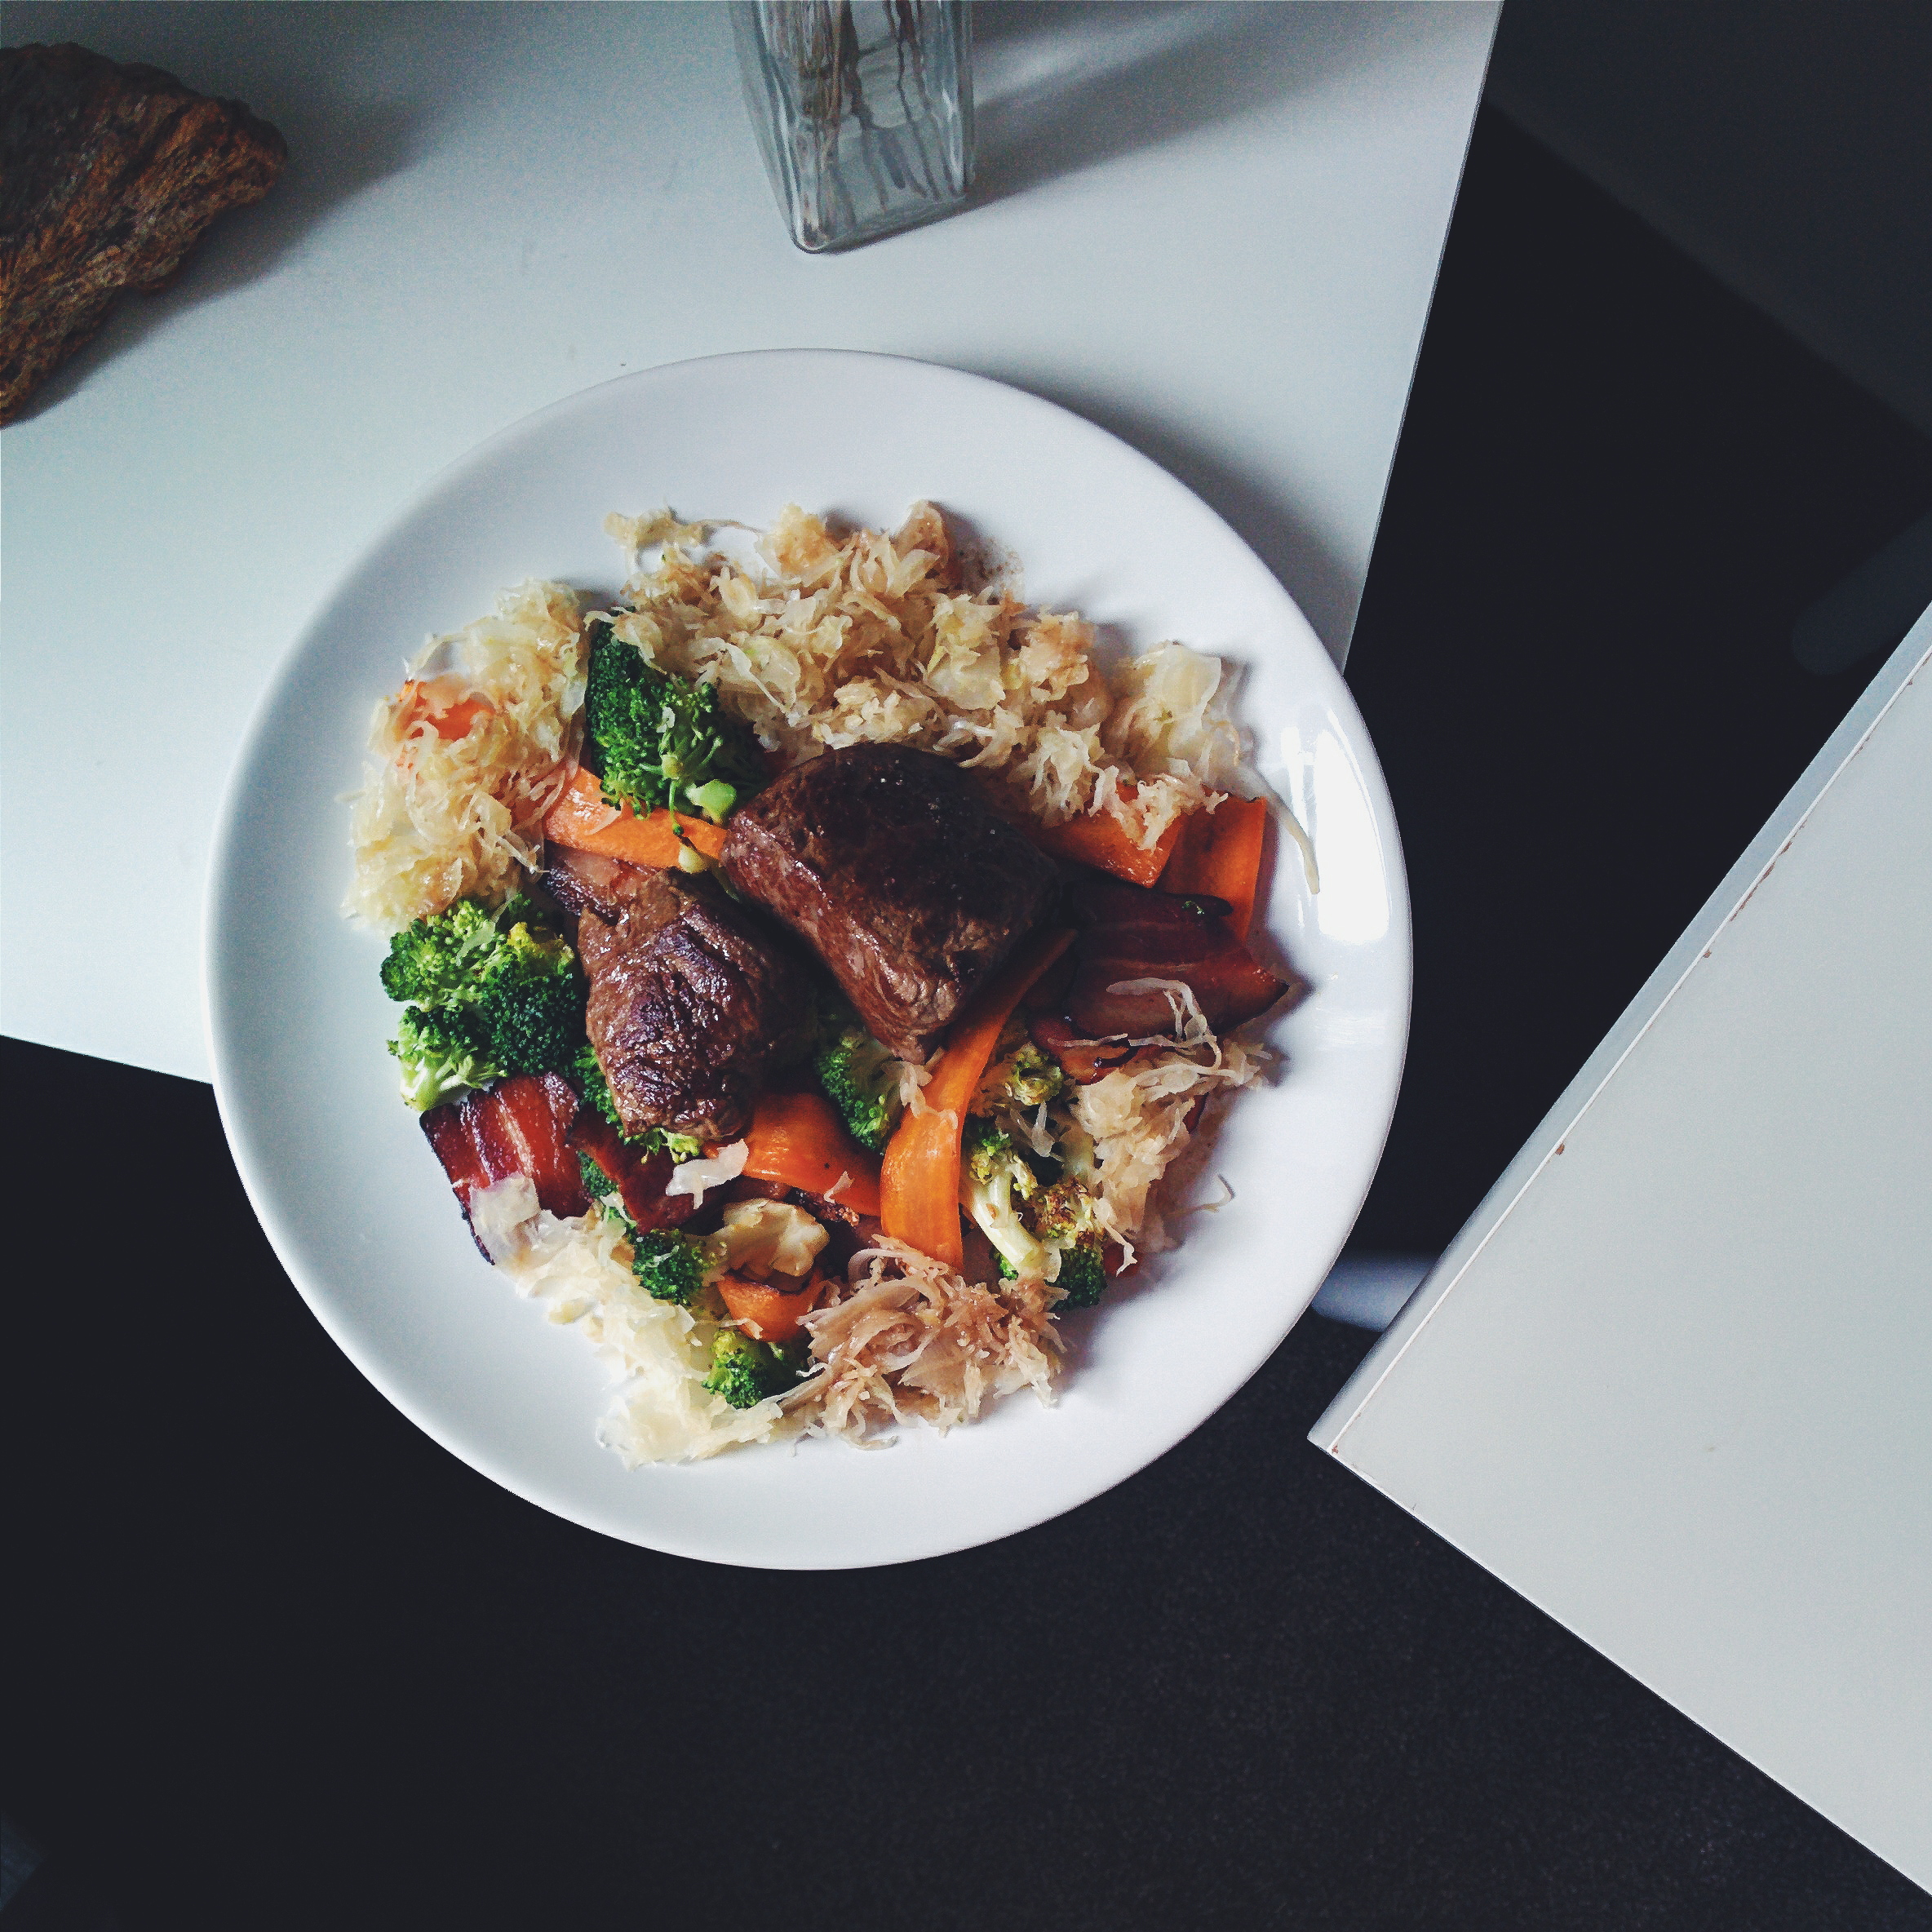
food, dish, cuisine, meal, lunch, ingredient, recipe, meat, produce, la carte food, vegan nutrition, Sesame chicken, brown rice, superfood, steamed rice, jasmine rice, thai food, vegetable, salad, dinner, teriyaki, stir frying, cruciferous vegetables, Take out food